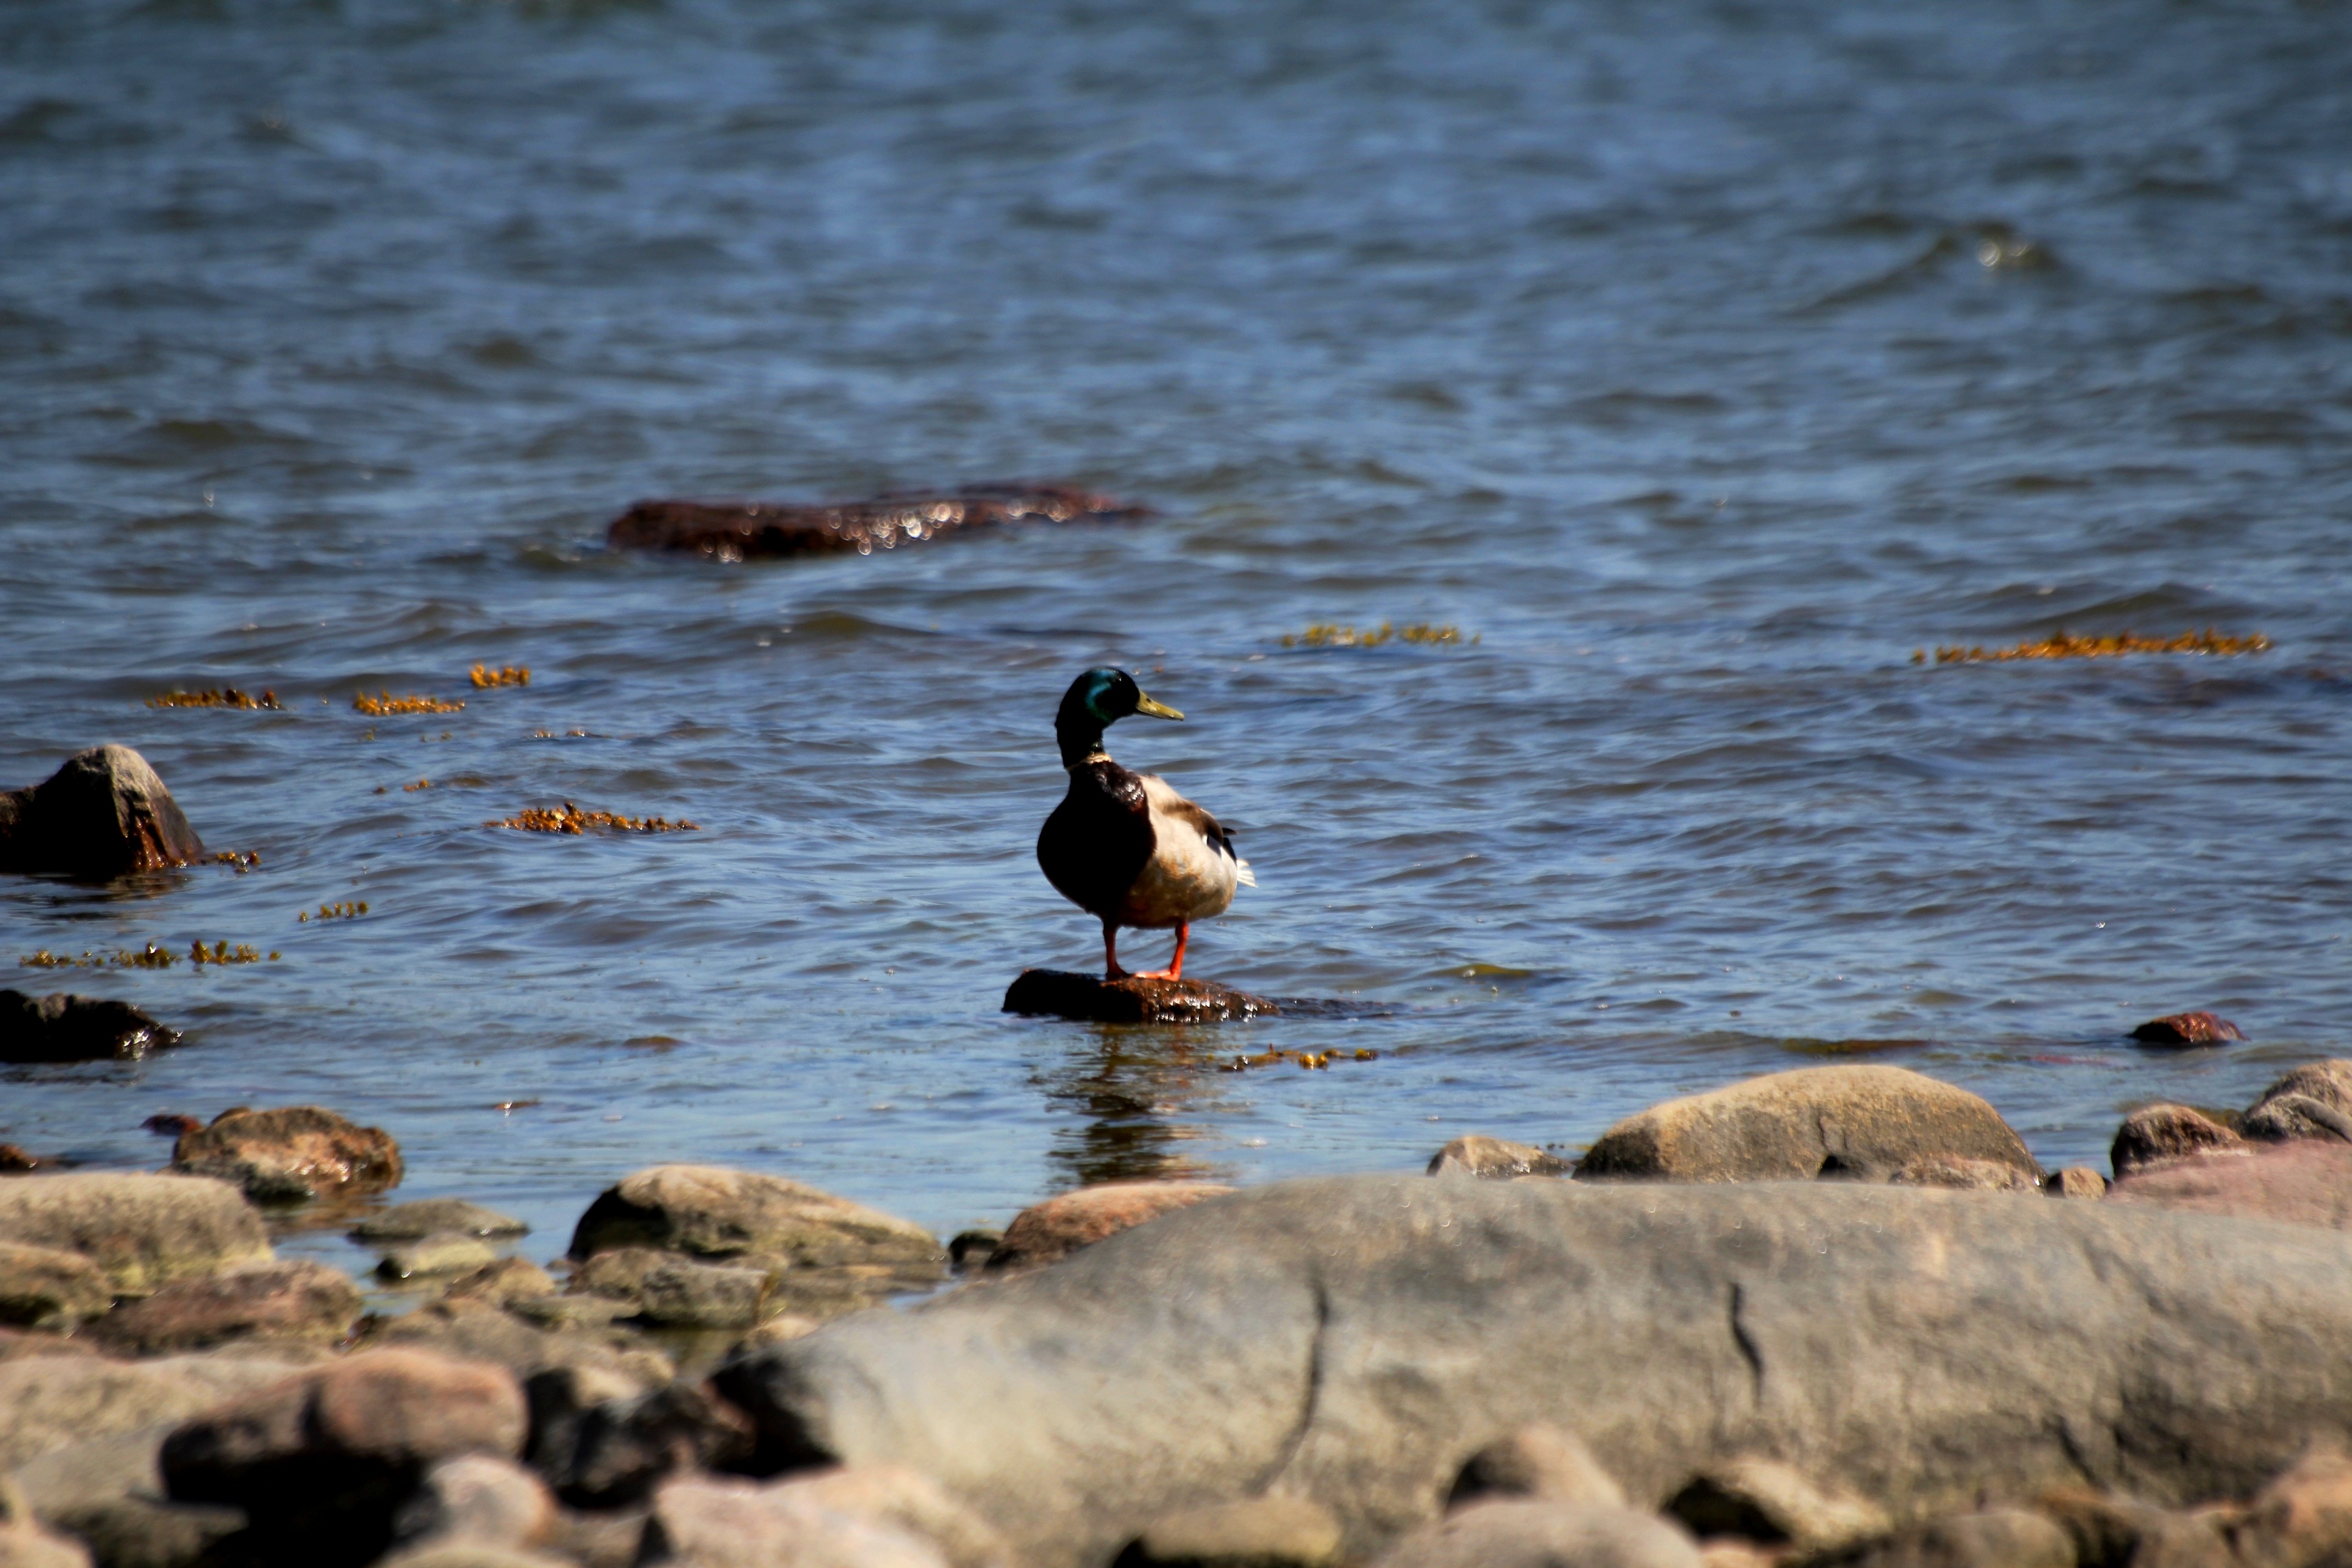
beach, sea, coast, water, nature, bird, shore, animal, wildlife, fauna, duck, waterfowl, water bird, finnish, s bird, ducks geese and swans, seaduck